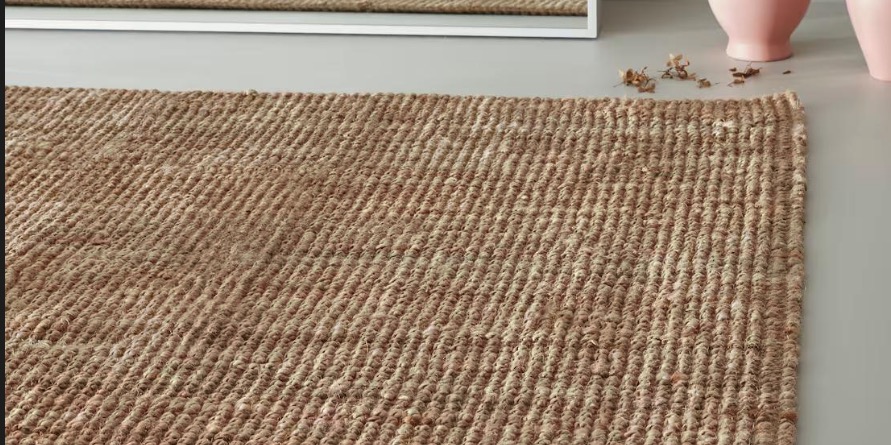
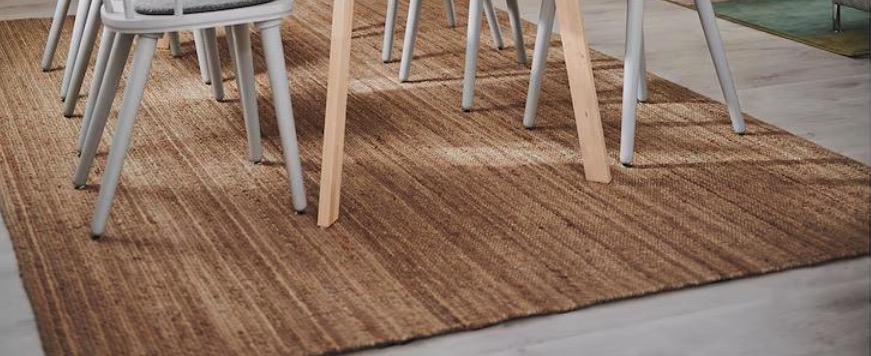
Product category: misc
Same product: yes